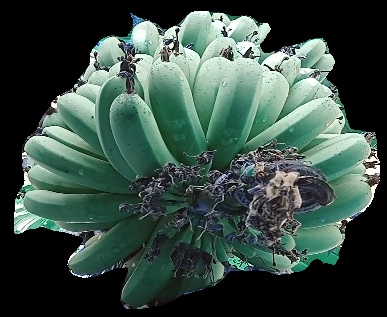
Variety: pachbale
Grade: grade1